Zahir al-Umar

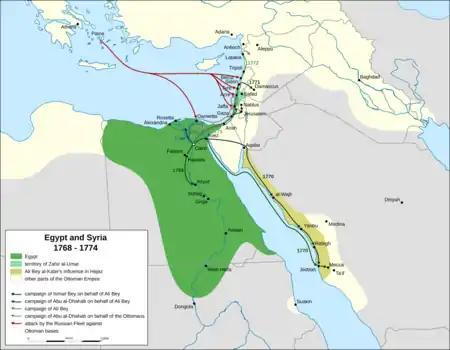
The campaigns of Ali Bey al-Kabir against the Ottomans and Abu al-Dhahab's campaign against Zahir's territories in Palestine

Zahir consolidated his authority over the port of Acre in a drawn-out process starting in the 1730s. Joudah views Zahir's moves as "inevitable", considering he already controlled Acre's fertile countryside and needed "an outlet to the sea" and was motivated by "potential profits". Zahir had commercial dealings with the French merchants of the city through his Acre-based partner, the Melkite merchant Yusuf al-Qassis. His first contact with the merchants came in 1731 when he arranged the settlement of debts owed to them by his brother Sa'd. Control of Acre would greatly improve his business potential, and the peace with Damascus under As'ad Pasha enabled Zahir to focus his military resources against the city.